Teddy Hart

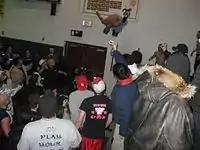
Hart doing a moonsault off a pull up bar at the Jersey All Pro Wrestling event "Reclaiming Hudson" on January 19, 2008, in Jersey City.

On January 19, 2008, Hart defeated Homicide and Eddie Kingston in a 3-Way No Disqualification New Jersey Street Fight at "Reclaiming Hudson". Less than a month later on February 16, 2008, Hart defeated Kenny Omega and Xavier in a 3-way elimination match at "Wild Card IV". After the match, Hernandez hit Hart with the Border Toss. That same night, Hart, in response to being attacked by Hernandez, announced that he would challenge LAX for the Tag Team Titles at "Caged Fury" and that his partner would be Samoa Joe. On March 8, 2008, LAX defeated Hart and Samoa Joe in a steel cage match to retain the Tag Team Championship at "Caged Fury".